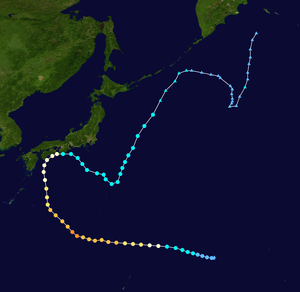
La saison cyclonique 2011 n'a pas de date spécifique de début ou de fin selon la définition de l'Organisation météorologique mondiale. Cependant, les cyclones dans ce bassin montrent un double pic d'activité en mai et en novembre.